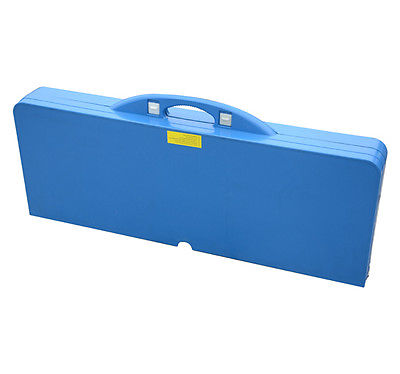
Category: table